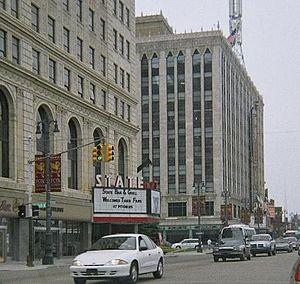
Le Detroit Theatre District inclut: Le Fox Theatre, le Fisher Theater, le Detroit Opera House, Orchestra Hall, le Detroit Masonic Temple Theater, le Detroit Film Theatre au Detroit Institute of Arts, le Gem Theatre, le Century Theatre, le State Theatre, le City Theatre, le Detroit Repertory Theatre, le Bonstelle Theatre, le Hilberry Theatre, et le Redford Theatre.